Othon Bastos

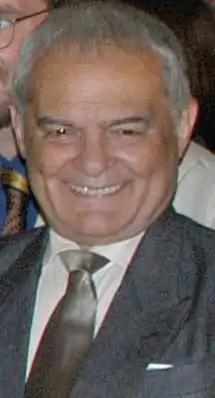
Bastos in 2005.

Othon José de Almeida Bastos (born 23 May 1933) is a Brazilian actor. He has appeared in 50 films since 1962.